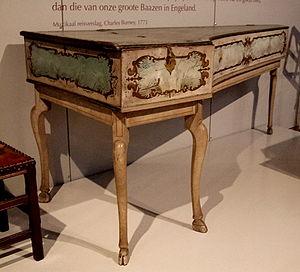
Clavecin de Johann Daniel Dulcken (Anvers, 1747) - Anvers, Vleeshuis Museum
Vleeshuis est le nom du bâtiment abritant, au Moyen Âge, la guilde des bouchers d'Anvers. Il est situé entre les rues Drie Hespenstraat, Repenstraat et Vleeshouwersstraat. La pente située entre Drie Hespenstraat et le Burchtgracht était connue sous le nom de Bloedberg